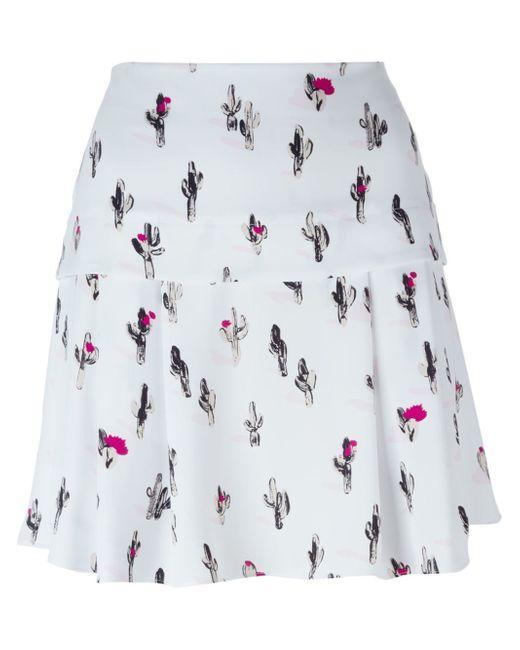
Weißer Rock mit verschiedenen Kaktus-Motiven